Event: Nepal Earthquake
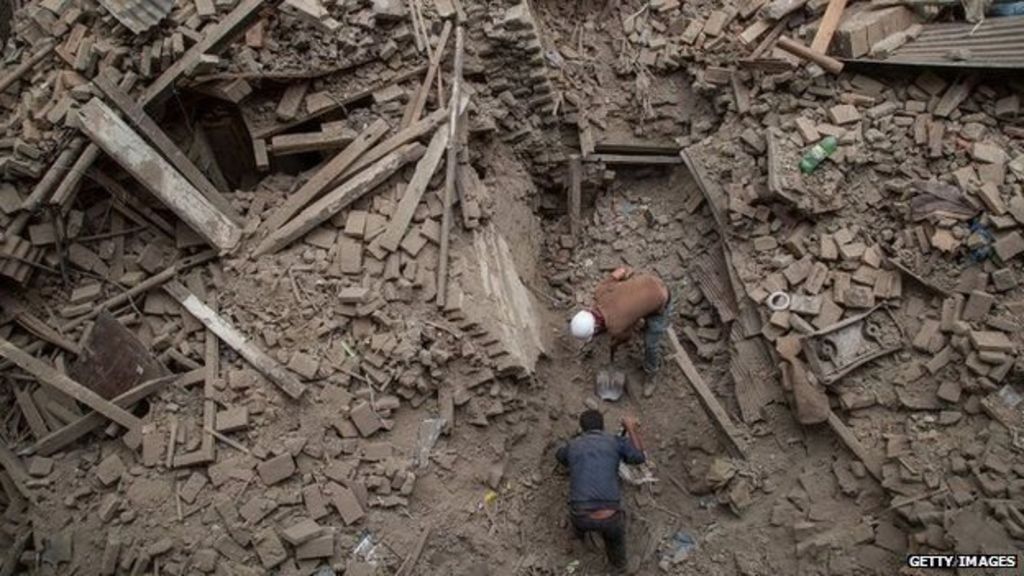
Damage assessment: damage